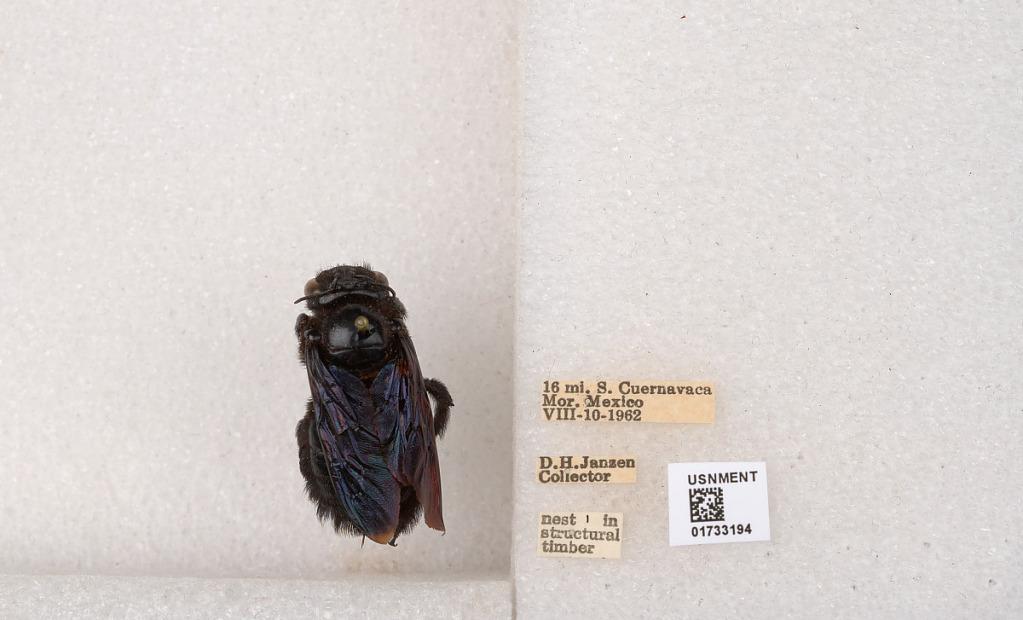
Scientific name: Xylocopa (Megaxylocopa) fimbriata Fabricius
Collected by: D. Janzen
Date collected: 1962-8-10
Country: Mexico
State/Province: Morelos
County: Cuernavaca
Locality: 16 mi. S. Cuernavaca